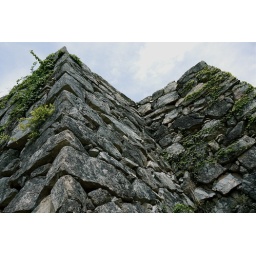
Seemingly loose but robust stone wall lasting over 400 years